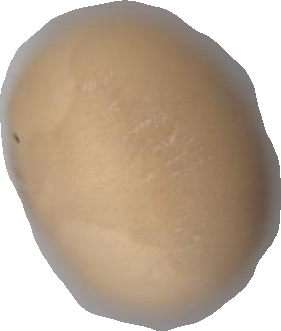
Variety: Grobogan